Alum Creek State Park

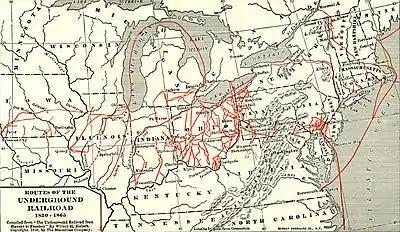
The Underground Railroad, note the numerous paths passing through Ohio

Ohio, sharing a border with the slave state of Kentucky, played an important part in freeing slavery in the United States along the Underground Railroad. A major path of the Underground Railroad ran along Alum Creek. It is thought that over 40,000 slaves passed through the area on the Sycamore Trail. The white bark of the sycamore tree provided a guide for fleeing slaves making their way north to Canada at night. The Hanby House in Westerville was an important safe house in Franklin County. Escaping slaves would wade in Alum Creek as a means of hiding their scent from pursuing dogs and slave catchers. Also, there was a settlement of former slaves from North Carolina along what became known as Africa Road on the southern end of what is now Alum Creek State Park. These former slaves also played a role in the Underground Railroad in Ohio.